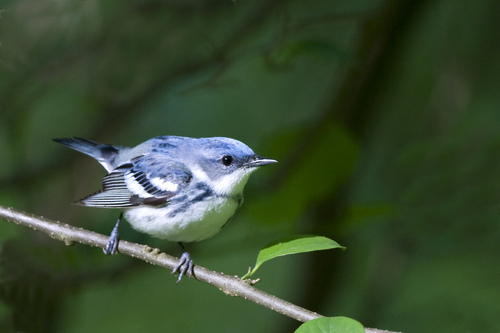
the bird is blue with a white belly and short black beak.
a small bird with a blue crown , and a bill that curves downwardsthe bird has light blue crown and nape, with white breast, belly and abdomen.
a small bird with a blue crown, nape, and back, with blue, white, and black wings, and white throat and belly.
this bird features a white belly and blue head and back.
this bird has wings that are blue and has a rotund white belly
this bird has wings that are blue and has a white belly
this bird has wings that are blue and has a hwite bellya small bird with a small beak, blue head and wings with a white neck and belly.
this bird has a blue body with a white underbelly and flat bill.
Species: Cerulean Warbler